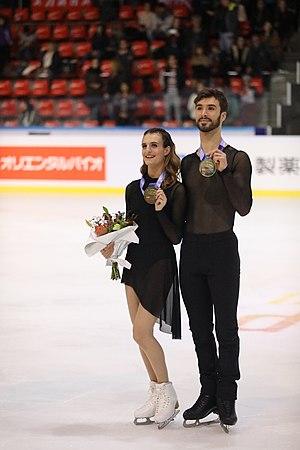
Médaillés d'or en danse sur glace aux Internationaux de France 2019.